Talkatora Gardens

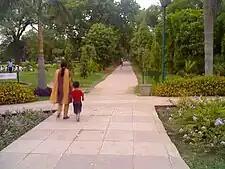
Talkatora Gardens

The nearby Talkatora Stadium is also named after the garden. A "tal" (water tank) located in the western part of the garden is surrounded by hilly terrain, part of the Delhi Ridge, creating a bowl-shaped natural depression, or "katora". This unique landscape feature is the origin of the place's name, Talkatora.